Ginger Pig

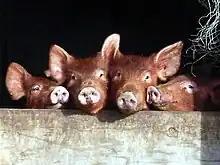
The gingery bristles of the Tamworth breed give the enterprise its name

Tim Wilson came from a farming background but initially dealt in antiques and property development. He acquired an old farm in Nottinghamshire and kept three saddleback pigs there to make good use of the pigsty. When they were grown and slaughtered, he bought three gilt Tamworth sows, Milli, Molly and Mandy and a Tamworth boar named Dai Bando. These bred quickly and so he soon had an abundance of pork. He learnt how to make sausages and, in 1998, his friend Anne Wilson started a stall at the Borough Market selling his sausages. The stall was successful and became a permanent outlet. Chef Paul Hughes then joined the business, bringing expertise in charcuterie and, together, they opened a butcher's shop in the Marylebone district of London. The business continued to prosper and in 2012 had grown to three farms, five shops and a series of cookery books.